Oreshek Fortress

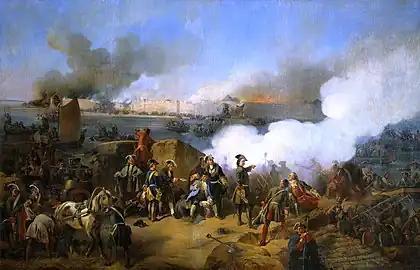
The storm of Swedish fortress of Nöteborg by Russian troops. Czar Peter I is shown in the center. Alexander von Kotzebue, 1846

In 1702, during the Great Northern War, the fortress was taken by the Russians under Peter the Great in an amphibious assault: 440 Swedish soldiers defended the fort for ten days before surrendering. After heavy artillery fire and 13 hours of fighting inside the fortress, the Swedish commandant finally agreed to capitulate on honorable conditions. The Swedes left the fortress with their flags, rifles and four cannons. The Russian forces numbered 12,500 men and sustained a total of 1,500 casualties, compared to 360 for the Swedes.